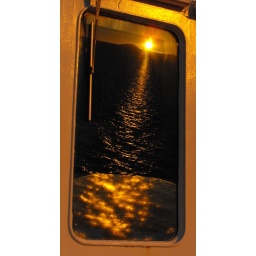
Sunset over the Isle of Arran reflected in the window of the bridge on the Calmac ferry &amp;quot;Caledonian Isles&amp;quot;